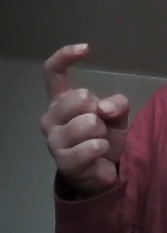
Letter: ra